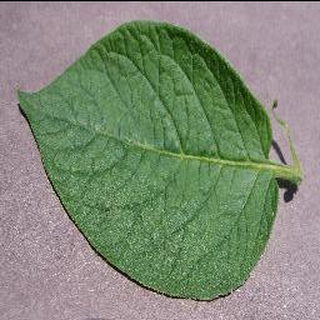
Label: healthy_potato